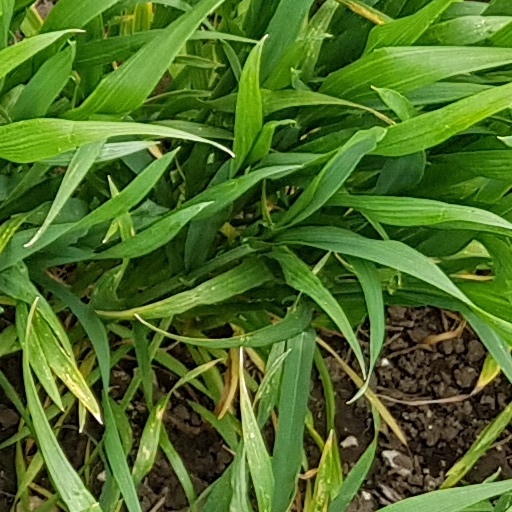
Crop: wheat